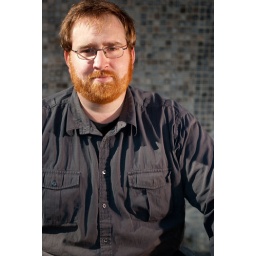
2x SB80DX on the ground pointed up at the tiled wall in the background1x Gold reflector for fill